Jöran Hägglund

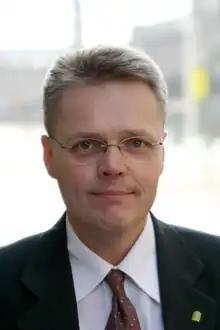
Jöran Hägglund.

Jöran Hägglund (born 29 July 1959) is a Swedish politician. He is a member of the Centre Party. Hägglund was State Secretary of Sweden at the Ministry of Enterprise, Energy and Communications. From 1 April 2014 to 1 December 2020 he was the Governor of the Jämtland County.